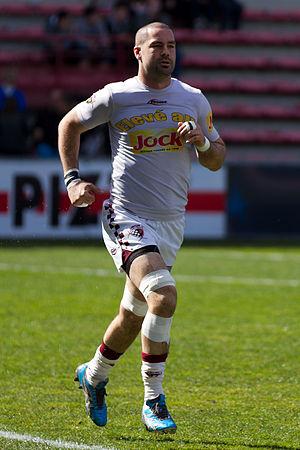
Matthew Clarkin, troisième ligne centre de l'Union Bordeaux-Bègles.
Matthew Clarkin, né le 4 juillet 1981 à Cirencester, est un joueur néo-zélandais de rugby à XV qui a évolué au poste de troisième ligne centre au sein de l'effectif de l'US Montauban, avant de signer à l'Union Bordeaux Bègles, dont il est le capitaine, et où il termine sa carrière après six saisons passées au club.